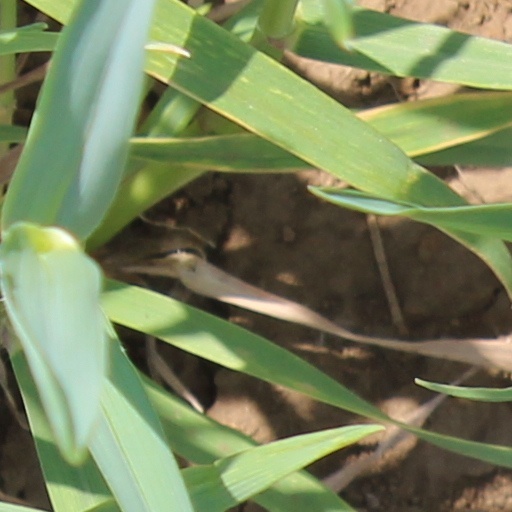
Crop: wheat